1 Camelopardalis

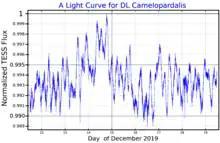
A light curve for DL Camelopardalis, plotted from "TESS" data

In 1982, Mikołaj Jerzykiewicz and Christiaan L. Sterken reported that 1 Camelopardalis might be a variable star, but some subsequent studies failed to confirm that. Its brightness was convincingly shown to be variable when the "Hipparcos" data was analyzed. It was given its variable star designation, DL Camelopardalis, in 1999. 1 Camelopardalis A is a variable star with a small amplitude. It has a likely period of 0.22132 days and is thought to be a β Cephei variable or slowly pulsating B-type star. "Hipparcos" photometry shows an amplitude of 0.035 magnitudes. It has a rotational velocity of , one of the highest known.